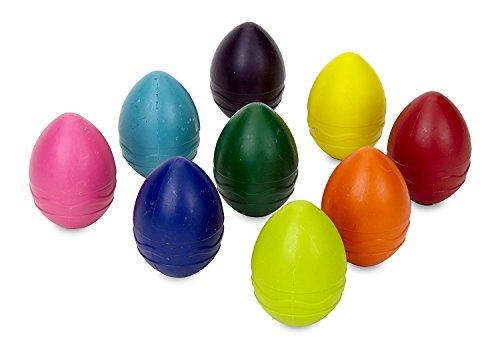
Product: Crayola Washable Palm Grasp Crayons, Amazon Exclusive, 9ct, Toddler Toys, Gift
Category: Toys & Games | Arts & Crafts | Drawing & Painting Supplies | Crayons
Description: TODDLER CRAYON SET: Featured in this set are 9 palm-grip crayons for toddlers in classic colors including red, orange, yellow, green, blue, and purple, as well as 3 exclusive colors carnation pink, green yellow, and robins egg blue.
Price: $11.07
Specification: ProductDimensions:10.6x8.4x4.4inches|ItemWeight:1.75pounds|ShippingWeight:1.75pounds(Viewshippingratesandpolicies)|DomesticShipping:ItemcanbeshippedwithinU.S.|InternationalShipping:ThisitemcanbeshippedtoselectcountriesoutsideoftheU.S.LearnMore|ASIN:B0791689ZG|Itemmodelnumber:81-1469|Manufacturerrecommendedage:12months-15years